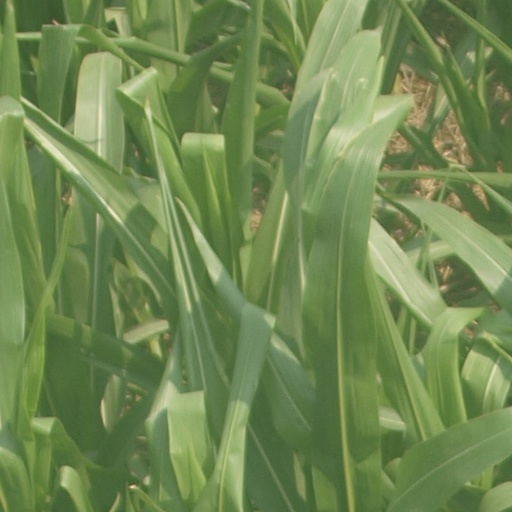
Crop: maize; corn